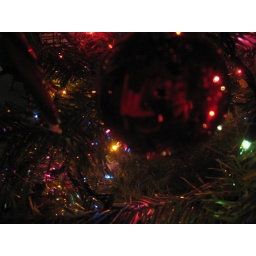
girl in the tree